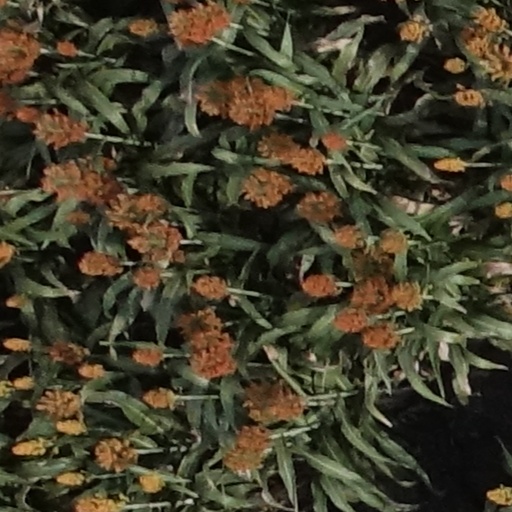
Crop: sorghum